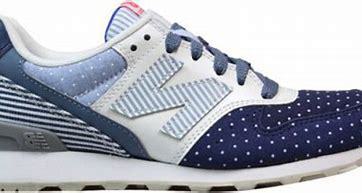
Brand: New
Model: Balance New Balance 996 Marathon